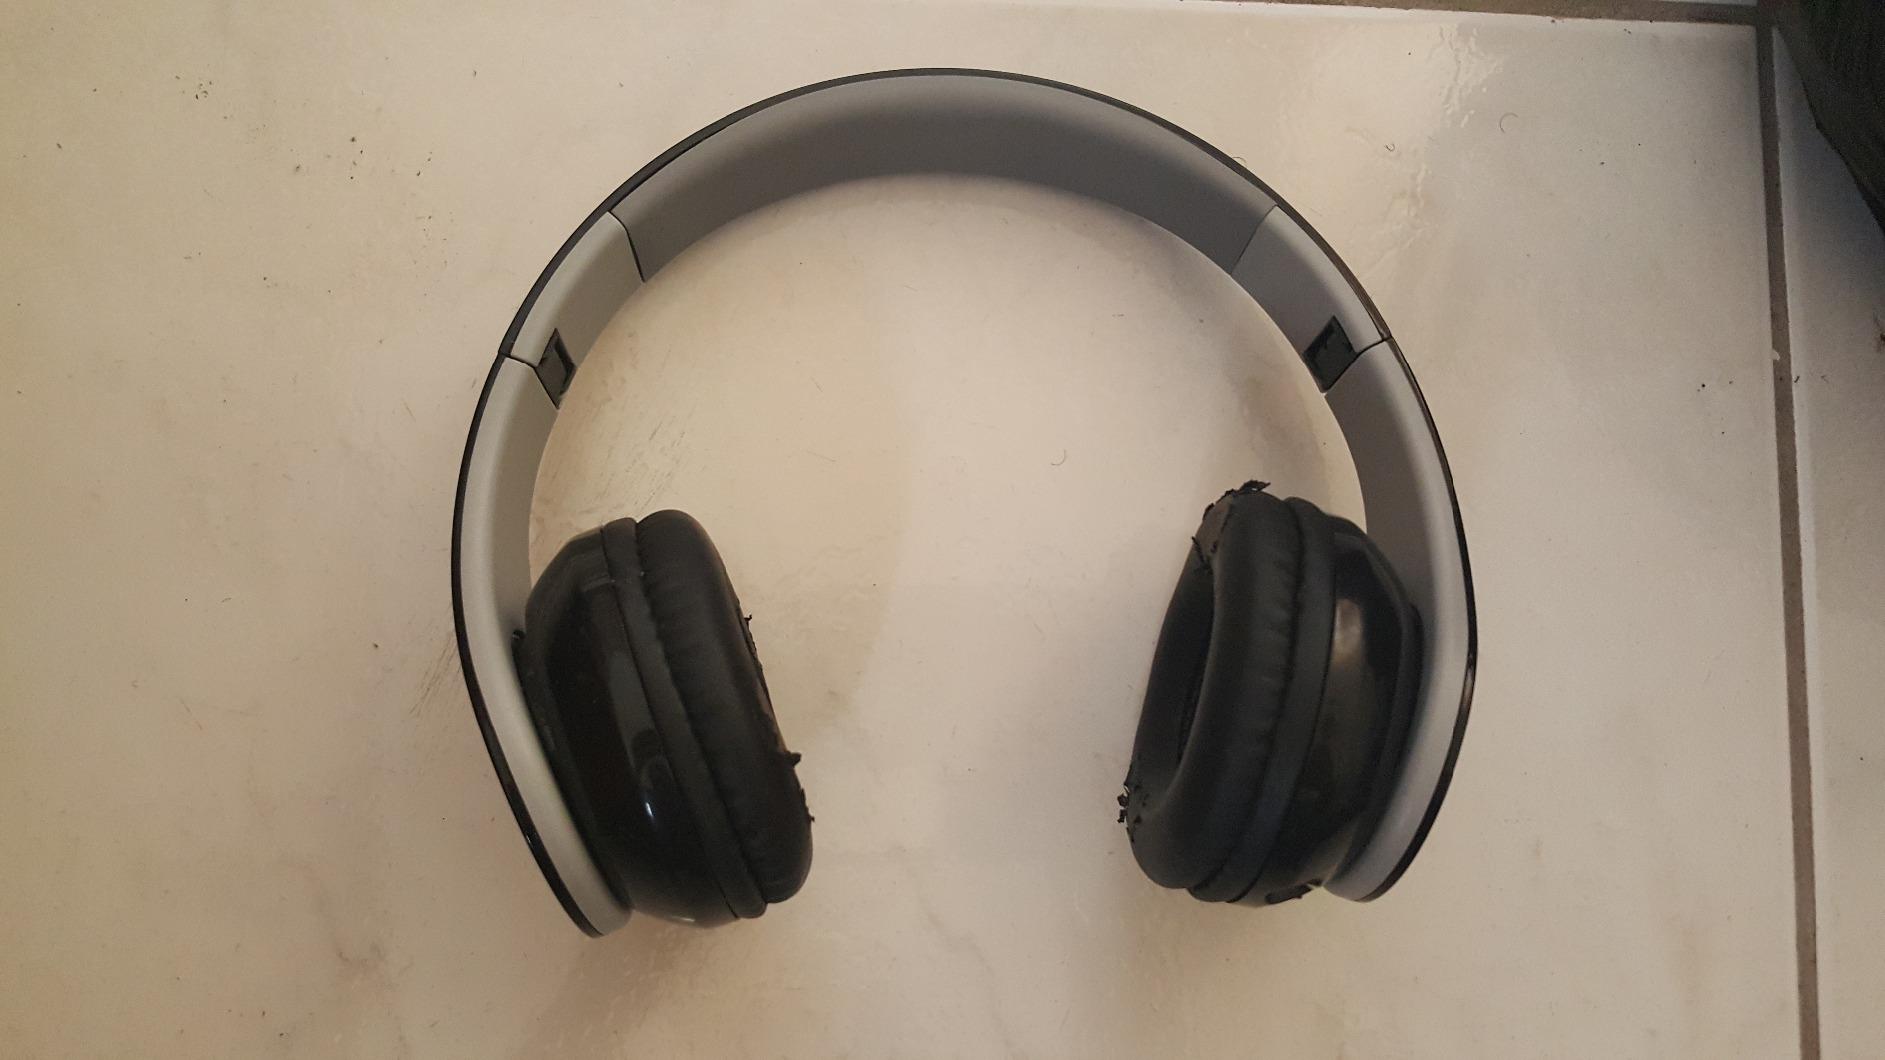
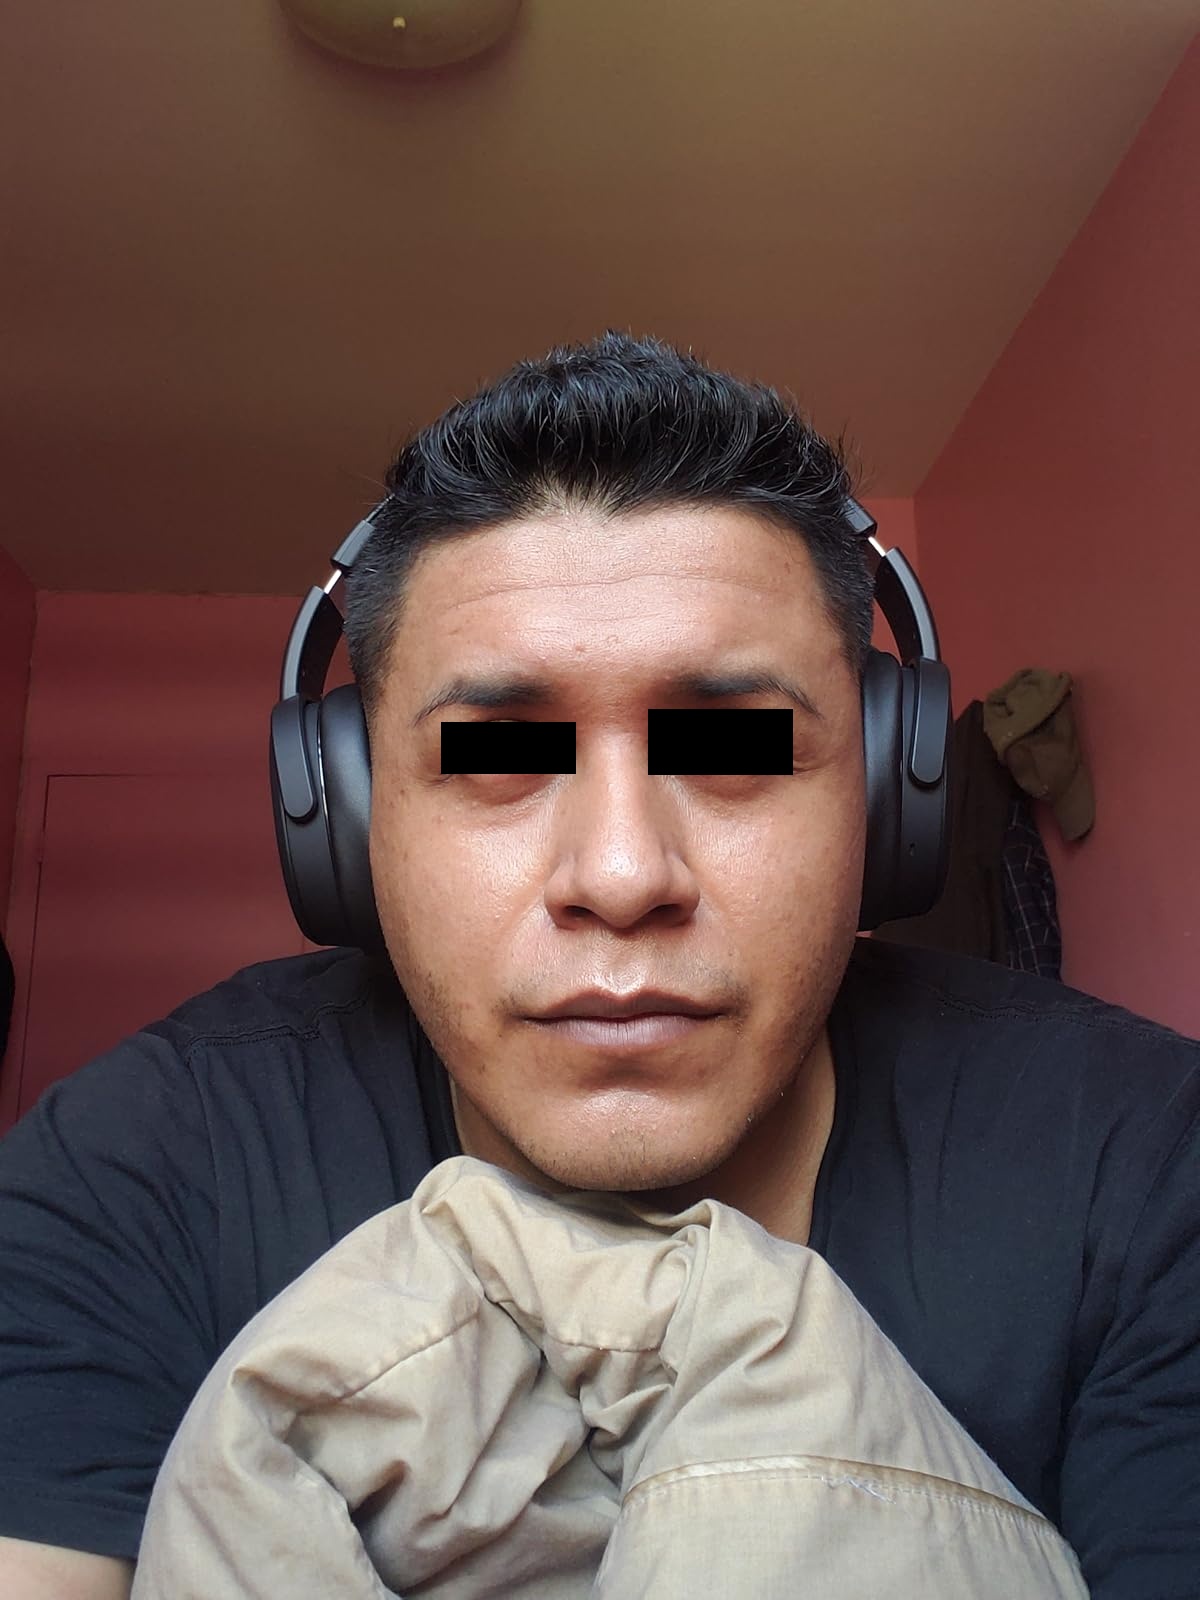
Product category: headphones
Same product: no